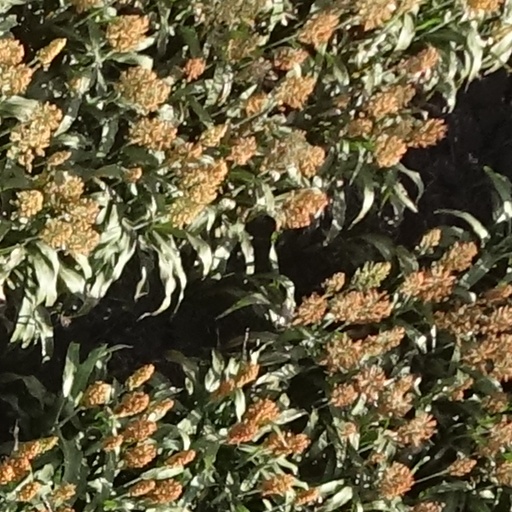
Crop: sorghum